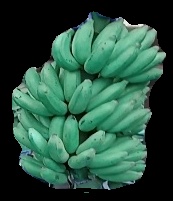
Variety: elakki-bale
Grade: grade1